Angus Du Mackay, 7th of Strathnaver

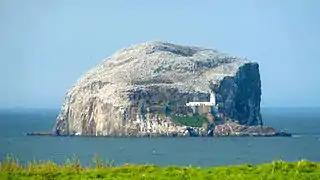
The Bass Rock, where Neil, son of Angus Du Mackay was imprisoned after the Parliament of Inverness in 1427

King James I of Scotland had been captured at the age of 14 by the English and kept as a prisoner until 1424. On his return to Scotland he found the country in a very distracted state. In 1427, the king came north and held a Parliament at Inverness, to which he summoned the Highland chieftains. The chieftains including Alexander of Islay, Earl of Ross the Lord of the Isles, Angus Du Mackay of Strathnaver, Kenneth Mor, his son in law Angus Moray and MacMathen were all clapped in irons. Angus Du Mackay was soon released but his eldest son Neil was kept as a hostage and was sent for a time to the Bass Rock.